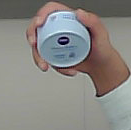
Product: nivea_baby